City of Edinburgh (Fortress) Royal Engineers

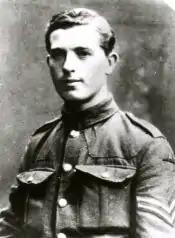
Corporal James McPhie, VC.

In 1907, the War Office decided to hand all submarine mining duties over to Militia units and the Volunteer submarine miners were disbanded or converted to other roles. Several were converted into Electrical Engineers to make wider use of the coast defence searchlights that had been used to illuminate the minefields. Thus, the Edinburgh-based unit became the Forth Division (Electrical Engineers) (Volunteers), but the Haldane Reforms came into effect the following year, under which all the Volunteers were subsumed into the Territorial Force (TF). The Forth Division was retitled as the City of Edinburgh (Fortress) Royal Engineers.